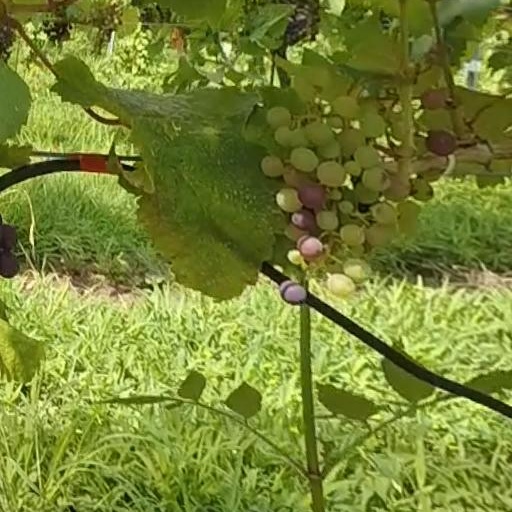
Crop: grape